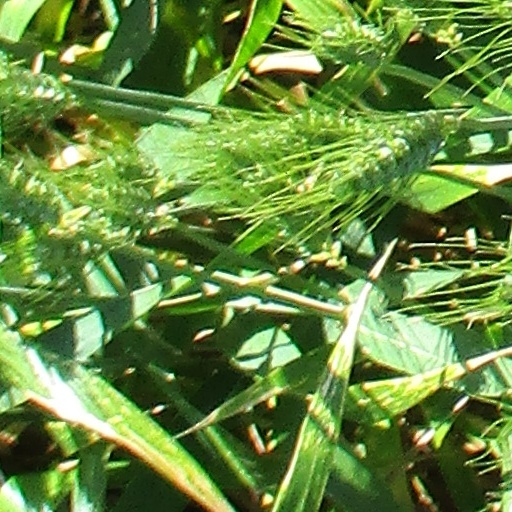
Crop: wheat